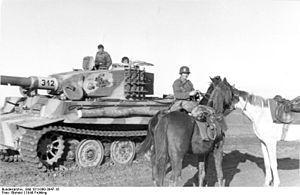
Le Tiger I, abréviation de Panzerkampfwagen VI Tiger Ausführung E - Sonderkraftfahrzeug 181, est un char de combat lourd allemand en service de 1942 à 1945, et l'un des chars les plus connus de la Seconde Guerre mondiale.